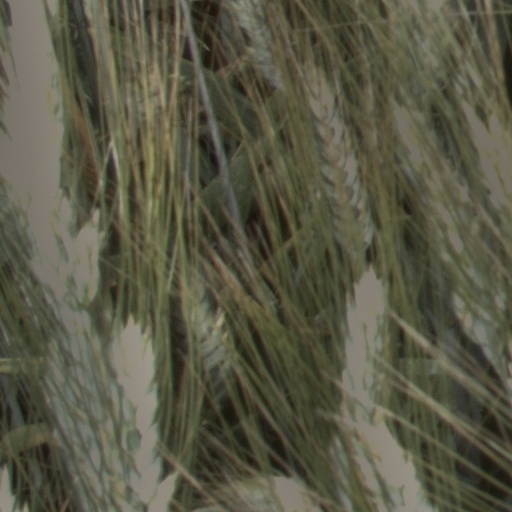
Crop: wheat